Kalanimoku

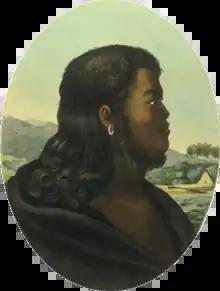
From a painting by Louis Choris

William Pitt Kalanimoku or Kalaimoku ( – February 7, 1827) was a High Chief who functioned similarly to a prime minister of the Hawaiian Kingdom during the reigns of Kamehameha I, Kamehameha II and the beginning of the reign of Kamehameha III. He was called The Iron Cable of Hawaii because of his abilities.